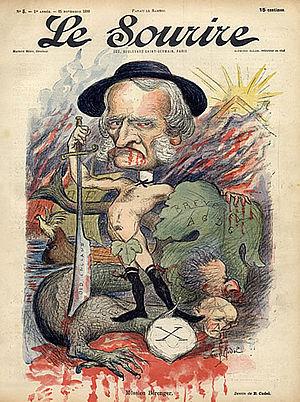
Eugène-Casimir Cadel, né le 18 juin 1862 à Paris 10ᵉ et mort à Paris 14ᵉ le 27 septembre 1941, est un artiste peintre, graveur, critique d'art et enseignant français.